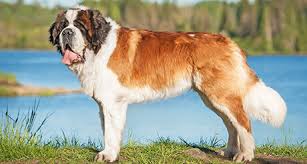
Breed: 211-n000068-Saint_Bernard